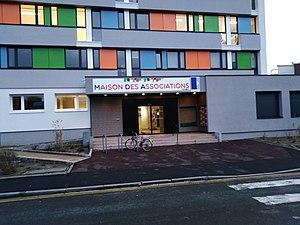
Maison des Associations, Hérouville-Saint-Clair, Quartier du Grand-Parc
Hérouville-Saint-Clair est une commune française située dans le département du Calvados en région Normandie, peuplée de 22 954 habitants.